Toguz korgool

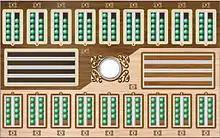
Starting position

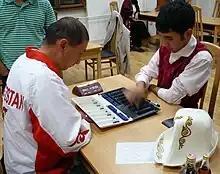
"Black" moves.

The board sides are labeled as black and white. The player sitting on the white side starts the game.